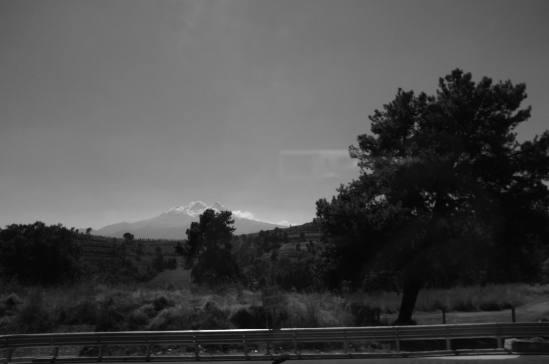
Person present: No